Dorsum Scilla

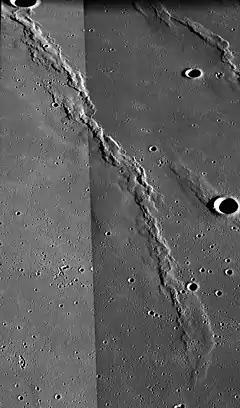
Southern Dorsum Scilla, from Apollo 15

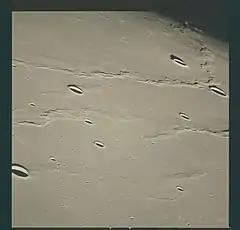
Another view also from Apollo 15

Dorsum Scilla is a wrinkle ridge at in Oceanus Procellarum on the Moon. It is 108 km long and was named after Agostino Scilla in 1976.